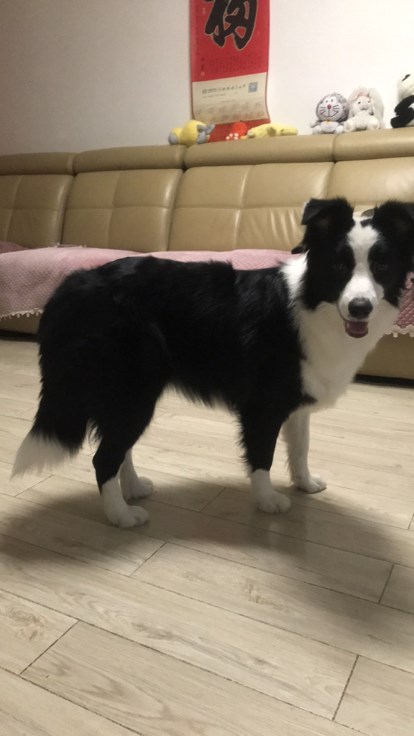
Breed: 2594-n000109-Border_collie